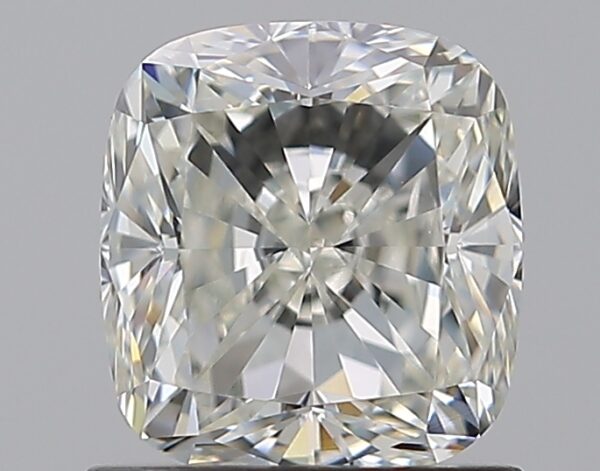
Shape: cushion
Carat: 1.21
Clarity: VS2
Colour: J
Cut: EX
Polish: EX
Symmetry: EX
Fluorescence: N
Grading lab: GIA
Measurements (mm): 6.16 x 5.71 x 3.97